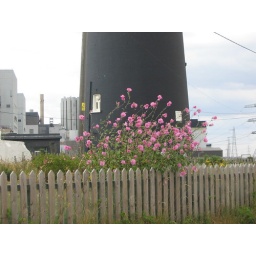
pink flowers contrast against the old lighthouse.